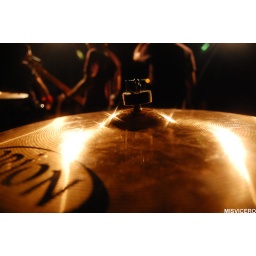
noix - under rock bar